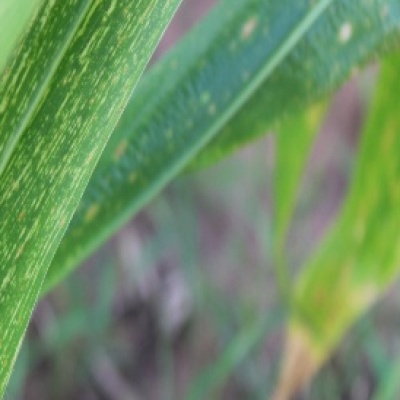
Label: Corn_(Maize)___Maize_Streak_Virus